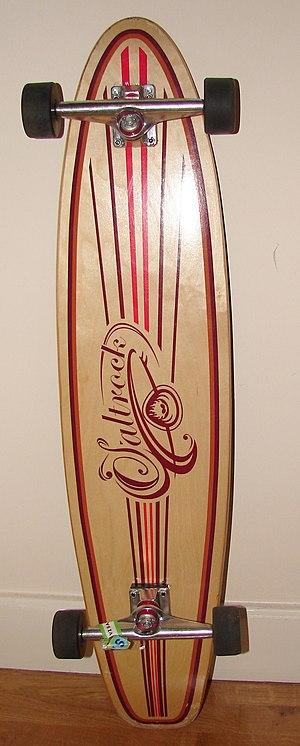
Le longboard ou longskate est une planche à roulettes d'une longueur supérieure à celle d'un skateboard classique, qui permet notamment de circuler à des vitesses bien plus élevées que celui-ci.